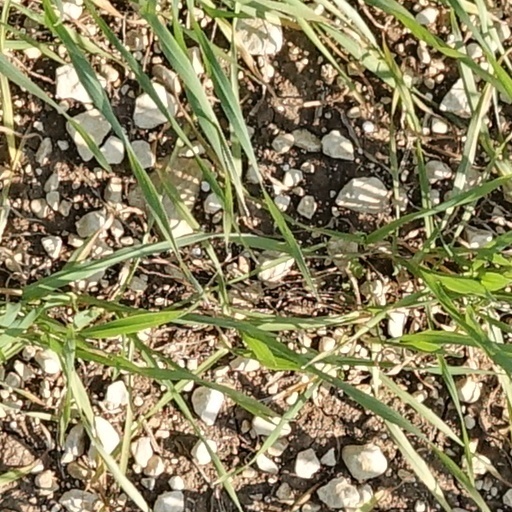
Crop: wheat